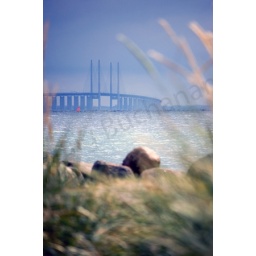
The Oresund Bridge through some sand dunes. This is the longest bridge in Europe and links Denmark to Sweden.